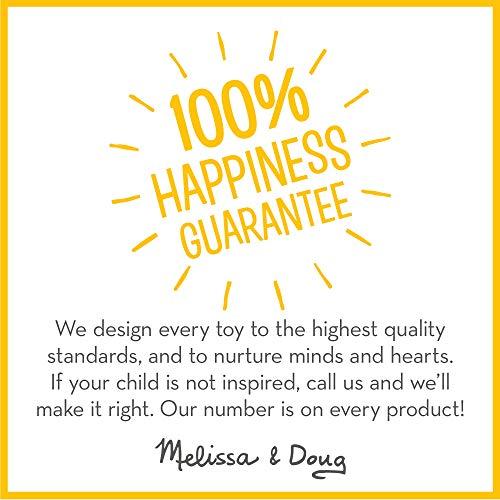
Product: Melissa & Doug Track & Rescue Safari Animals Play Set with 3 Plush Stuffed Animals (30 Pcs)
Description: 30-piece pretend play wild animal expedition play set with a plush rhino, lion, and elephant approximately 8.5-inch/22 cm and tracking and rescue essentials.
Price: $18.97
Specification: ProductDimensions:10.7x3.5x13.5inches|ItemWeight:1.48pounds|ShippingWeight:1.48pounds(Viewshippingratesandpolicies)|ASIN:B07B41LM84|Itemmodelnumber:8543|Manufacturerrecommendedage:36months-7years